Other (philosophy)

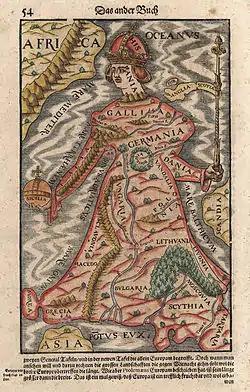
In ""Cosmographia"" (1570), by Sebastian Münster, "Europa regina" is the cartographic centre of the world.

In the Eastern world, the field of Occidentalism, the investigation programme and academic curriculum of and about the essence of the West—Europe as a culturally homogeneous place—did not exist as a counterpart to Orientalism. In the postmodern era, the Orientalist practices of historical negationism, the writing of distorted histories about the places and peoples of "The East", continues in contemporary journalism; e.g. in the Third World, political parties practice Othering with fabricated facts about threat-reports and non-existent threats (political, social, military) that are meant to politically delegitimise opponent political parties composed of people from the social and ethnic groups designated as the Other in that society.